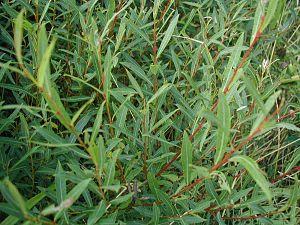
L'Osier pourpre, l’Osier rouge ou le Saule pourpre est un petit saule d'une hauteur de 1 à 2 m pouvant exceptionnellement pousser jusqu'à 6 m. Il tire son nom de la couleur de ses fleurs, fréquemment pourpres, qui apparaissent au début du printemps.